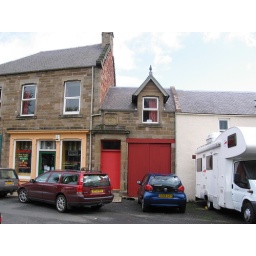
The building with the red doors is the Masonic Temple in Earlston